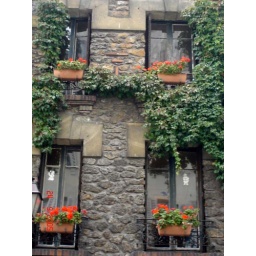
the beautiful red flowers on the window sills of the fairytale like house in Montmarte